Brent Crude

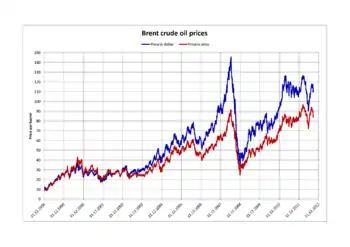
Brent crude oil prices (in dollars and euros)

Brent Crude may refer to any or all of the components of the Brent Complex, a physically and financially traded oil market based around the North Sea of Northwest Europe; colloquially, Brent Crude usually refers to the price of the ICE (Intercontinental Exchange) Brent Crude Oil futures contract or the contract itself. The original Brent Crude referred to a trading classification of sweet light crude oil first extracted from the Brent oilfield in the North Sea in 1976. As production from the Brent oilfield declined to zero in 2021, crude oil blends from other oil fields have been added to the trade classification. The current Brent blend consists of crude oil produced from the Forties (added 2002), Oseberg (added 2002), Ekofisk (added 2007), Troll (added 2018) oil fields (also known as the BFOET Quotation) and oil drilled from Midland, Texas in the Permian Basin (added 2023).